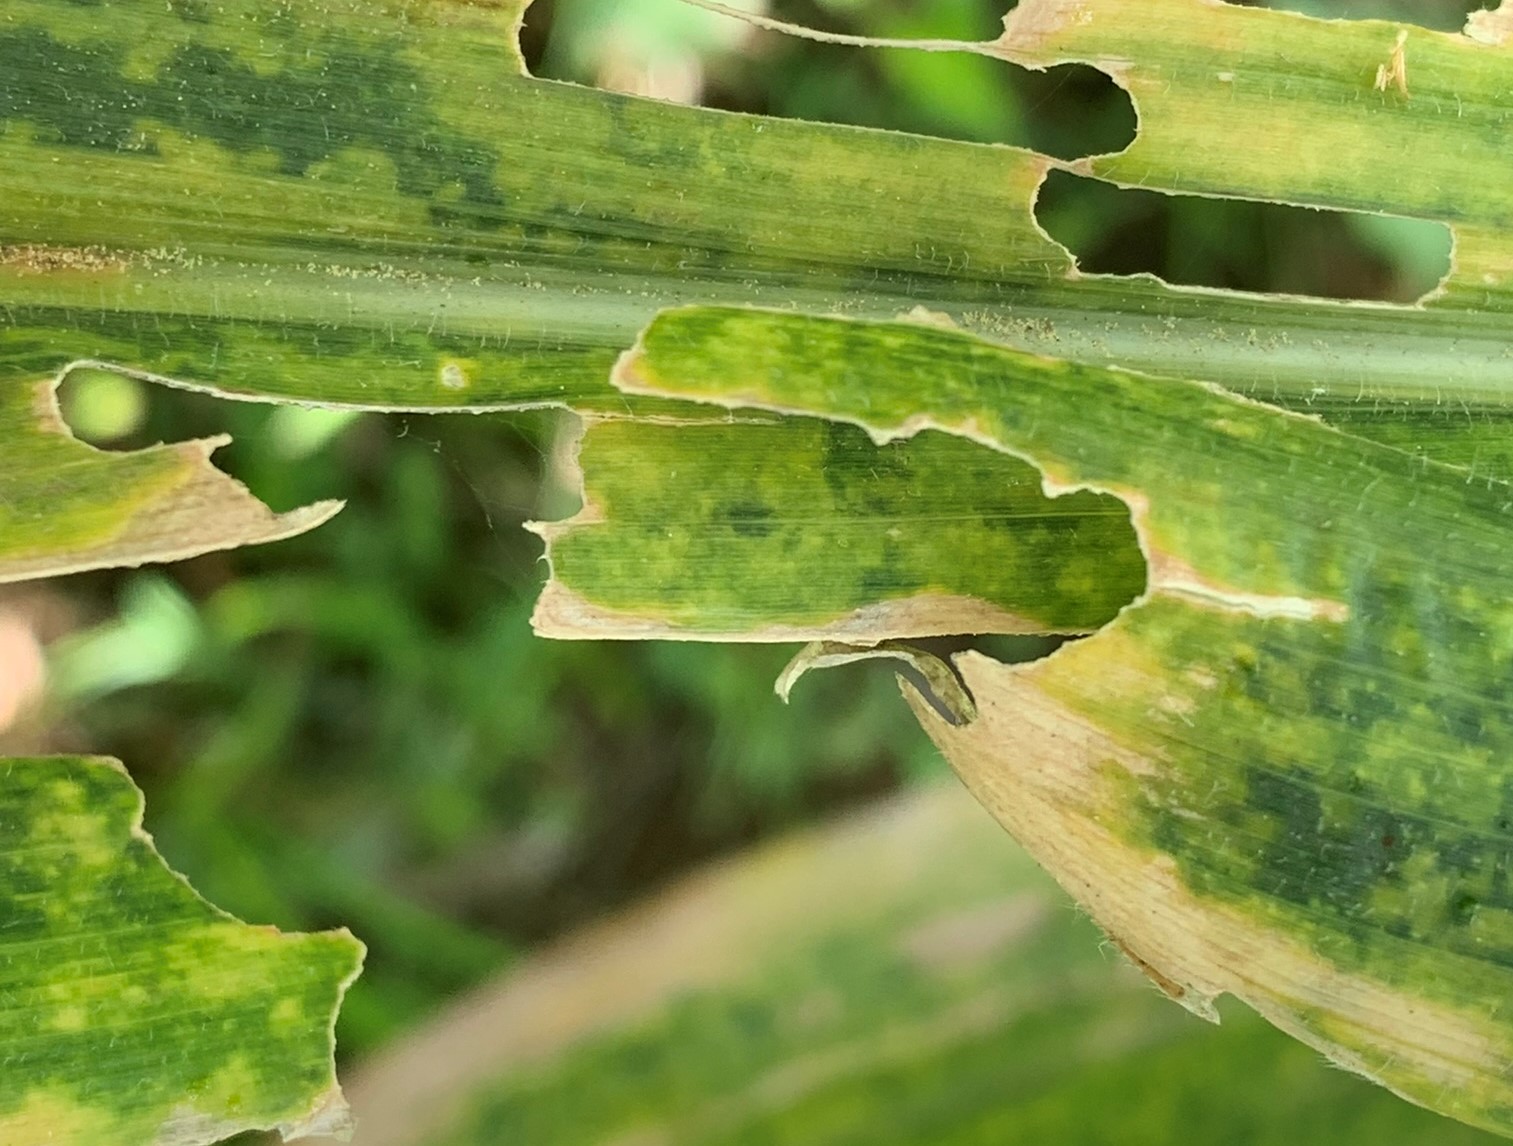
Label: MLN